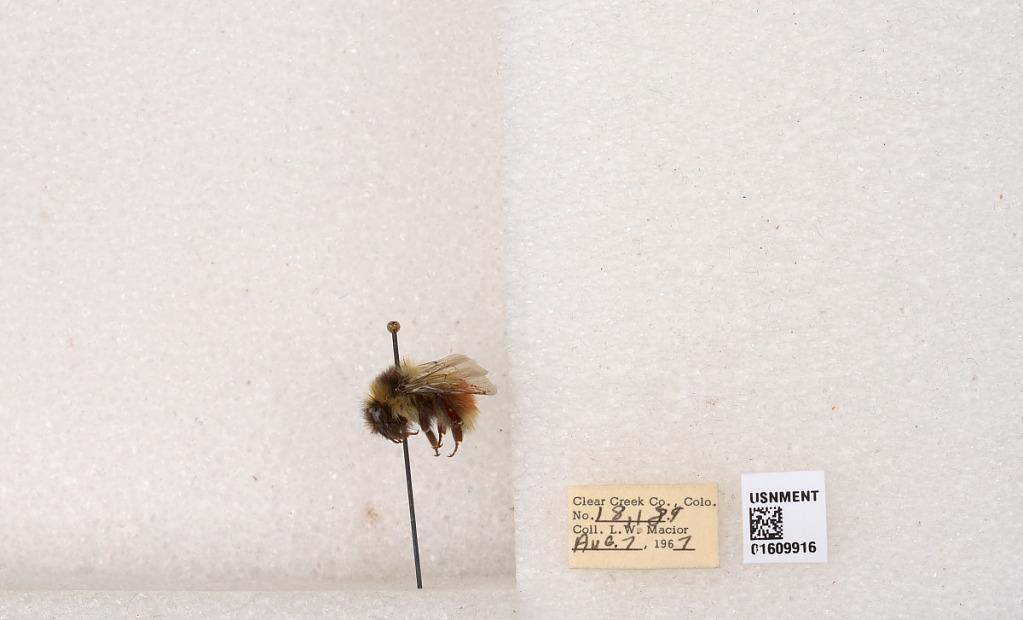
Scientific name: Bombus (Pyrobombus) sylvicola Kirby
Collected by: L. Macior
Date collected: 1967-8-7
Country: United States
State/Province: Colorado
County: Clear Creek
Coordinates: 39.6856, -105.645